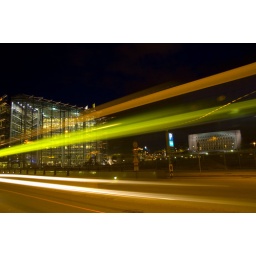
Almost walking alone on the street near Helsinki Sanomat building until a bus drove by.